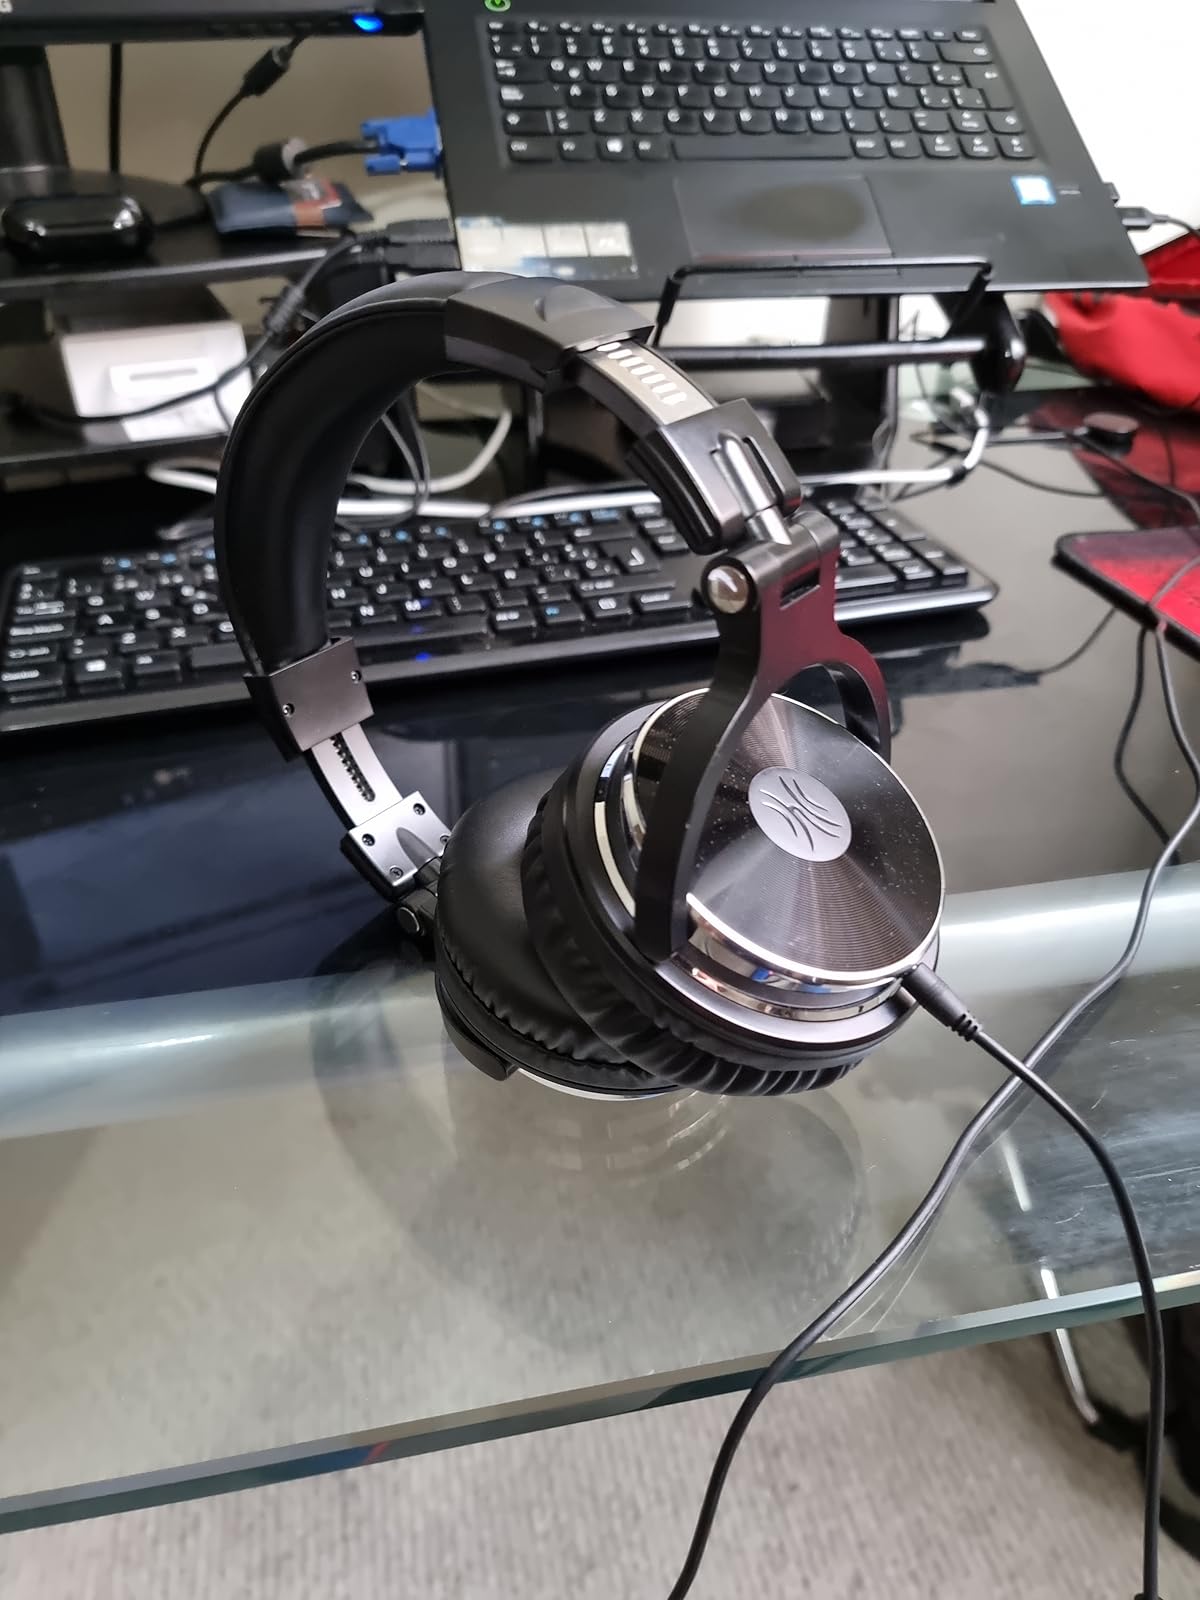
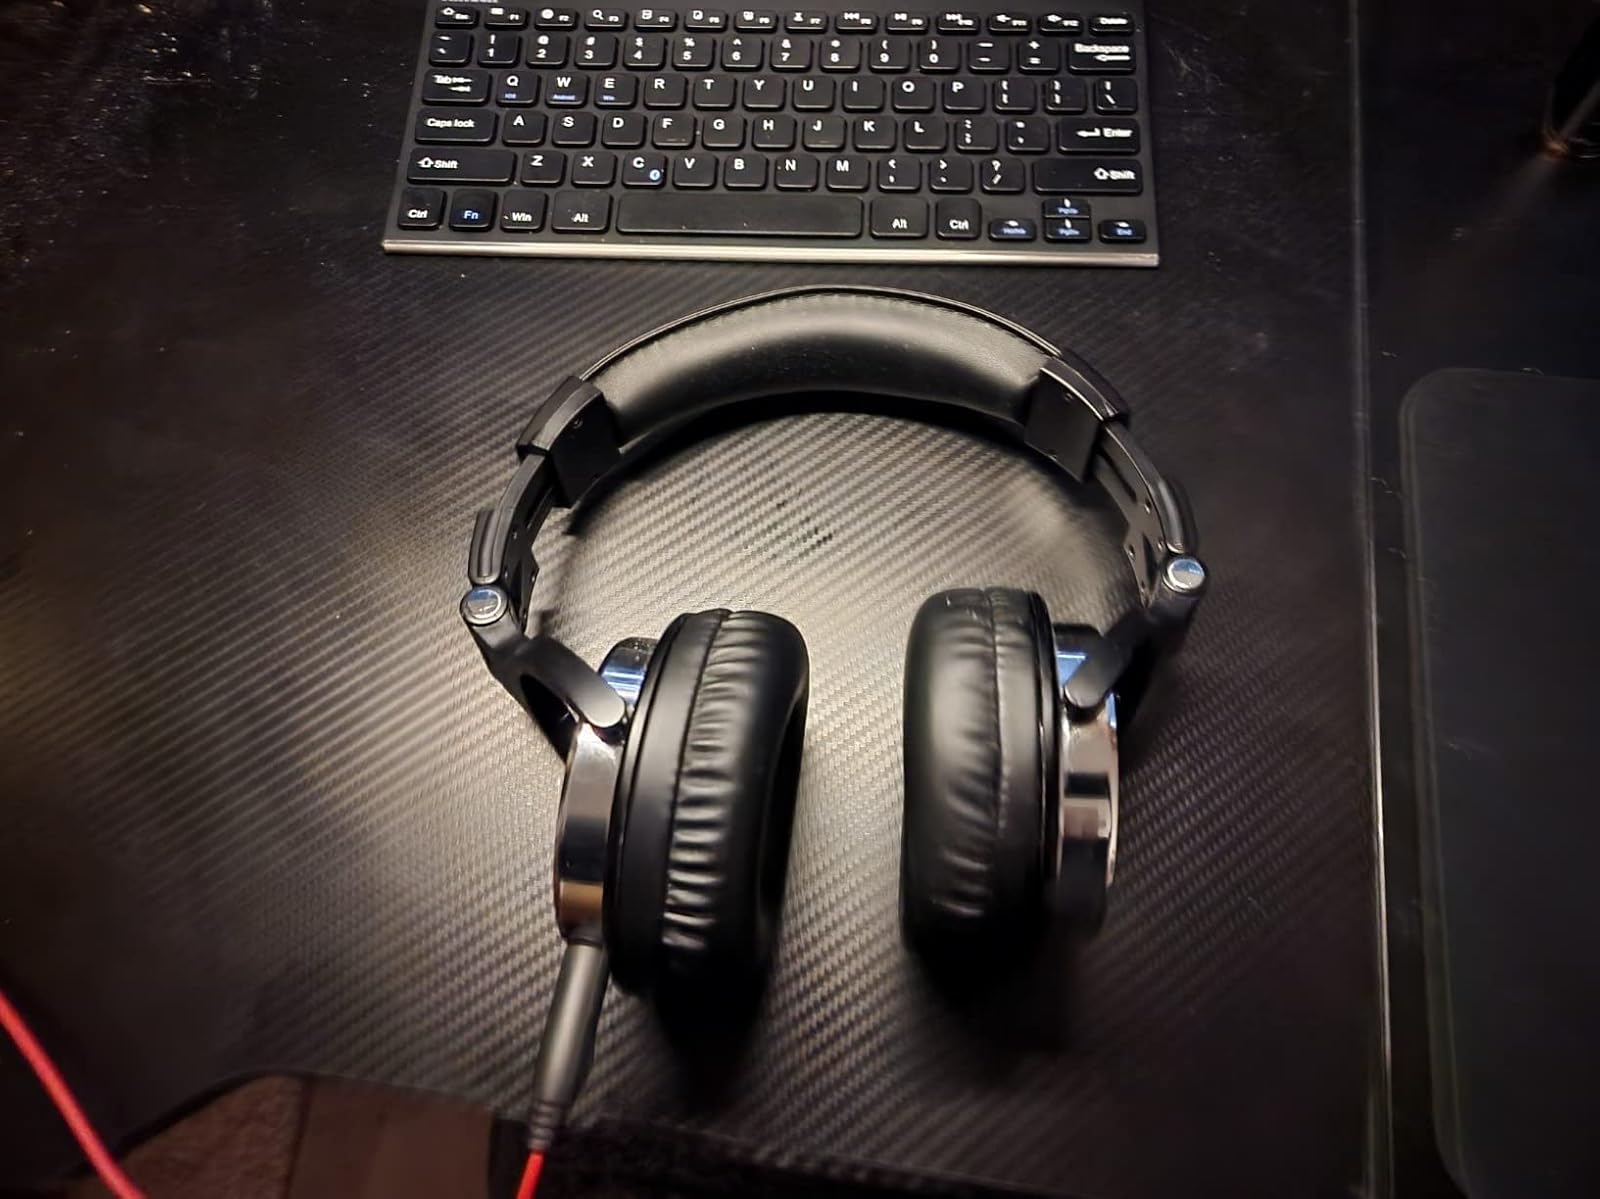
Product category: headphones
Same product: yes